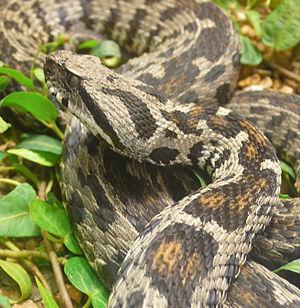
Montivipera wagneri est une espèce de serpents de la famille des Viperidae.